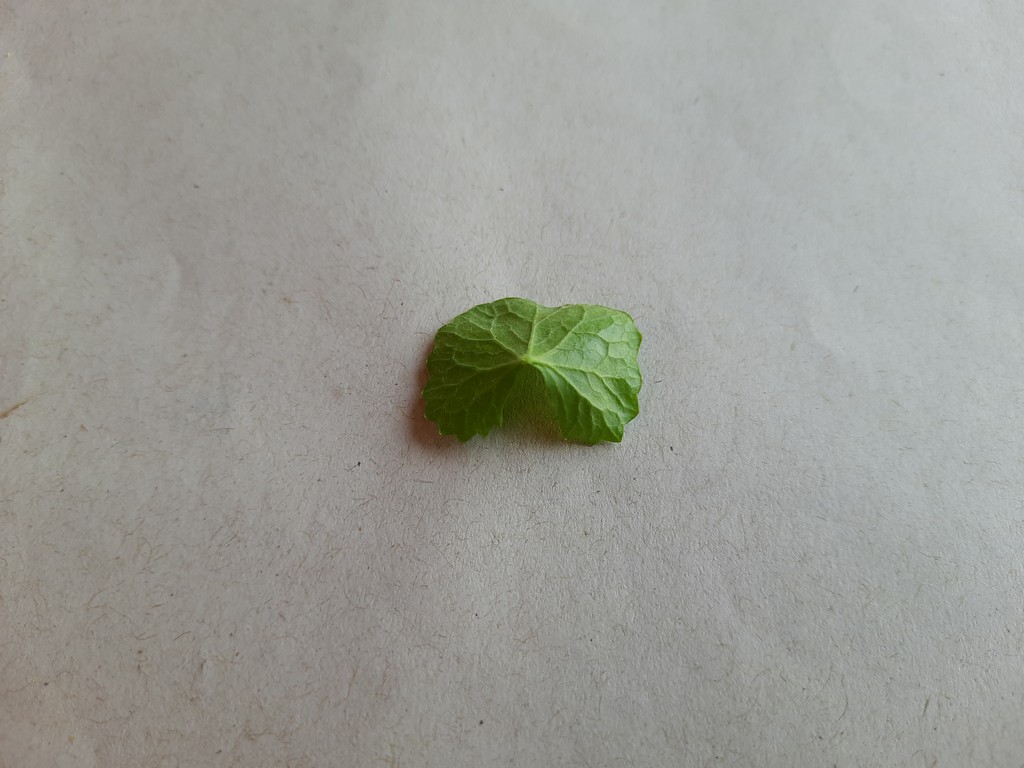
Label: Healthy